Monica Macovei

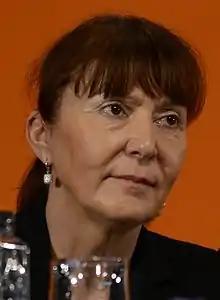
Macovei in 2013

Monica Luisa Macovei (born 4 February 1959) is a Romanian politician, lawyer and former prosecutor, and former Member of the European Parliament from the European Conservatives and Reformists and formerly a member of the Romanian Democratic Liberal Party (PDL). She was the Minister of Justice of Romania in the first cabinet of Prime Minister Călin Popescu-Tăriceanu. In this position she was credited with implementing the justice reforms required for Romania to become a member state of the European Union. Macovei was also an independent candidate in Romania's 2014 presidential elections.